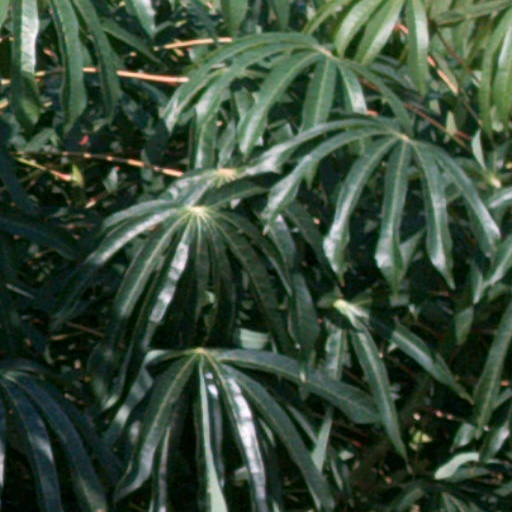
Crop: cassava